Troy

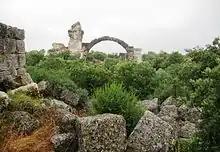
Alexandria Troas

Troy VI existed from around 1750 BC to 1300 BC. Its citadel was divided into a series of rising terraces, of which only the outermost is reasonably well-preserved. On this terrace, archaeologists have found the remains of freestanding multistory houses where Trojan elites would have lived. These houses lacked ground-floor windows, and their stone exterior walls mirrored the architecture of the citadel fortifications. However, they otherwise display an eclectic mix of architectural styles, some following the classic megaron design, others even having irregular floorplans. Some of these houses show potential Aegean influence, one in particular resembling the megaron at Midea in the Argolid. Archaeologists believe there may have been a royal palace on the highest terrace, but most Bronze Age remains from the top of the hill were cleared away by classical era building projects.